Heather Ezell

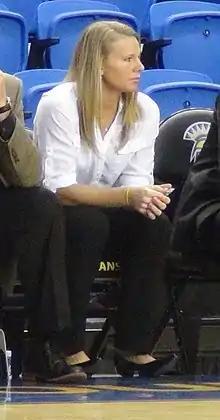
Ezell in 2017

Heather Dawn Ezell (born February 15, 1987) is an American basketball coach and former player. She played college basketball for the Iowa State Cyclones and later professionally for Haukar in Iceland where she won multiple awards and accolades.